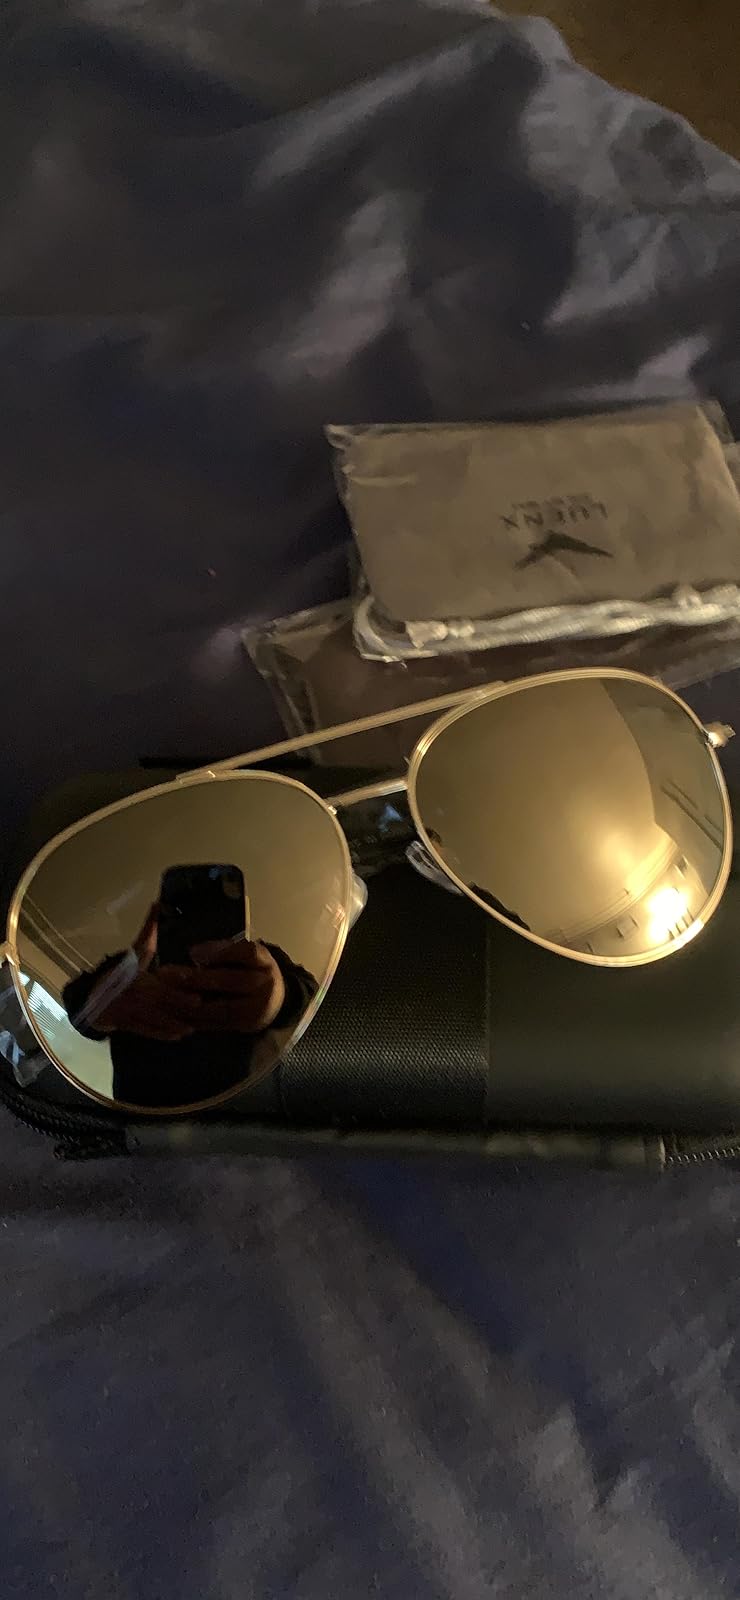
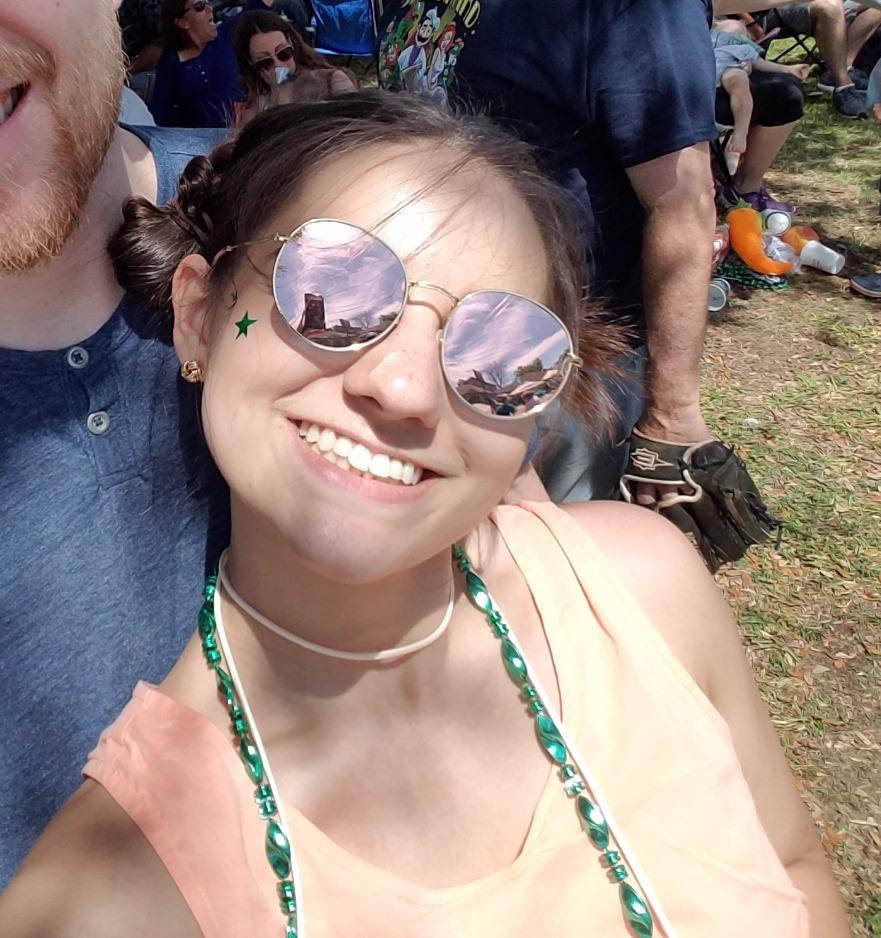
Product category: accessories_sunglasses
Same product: no